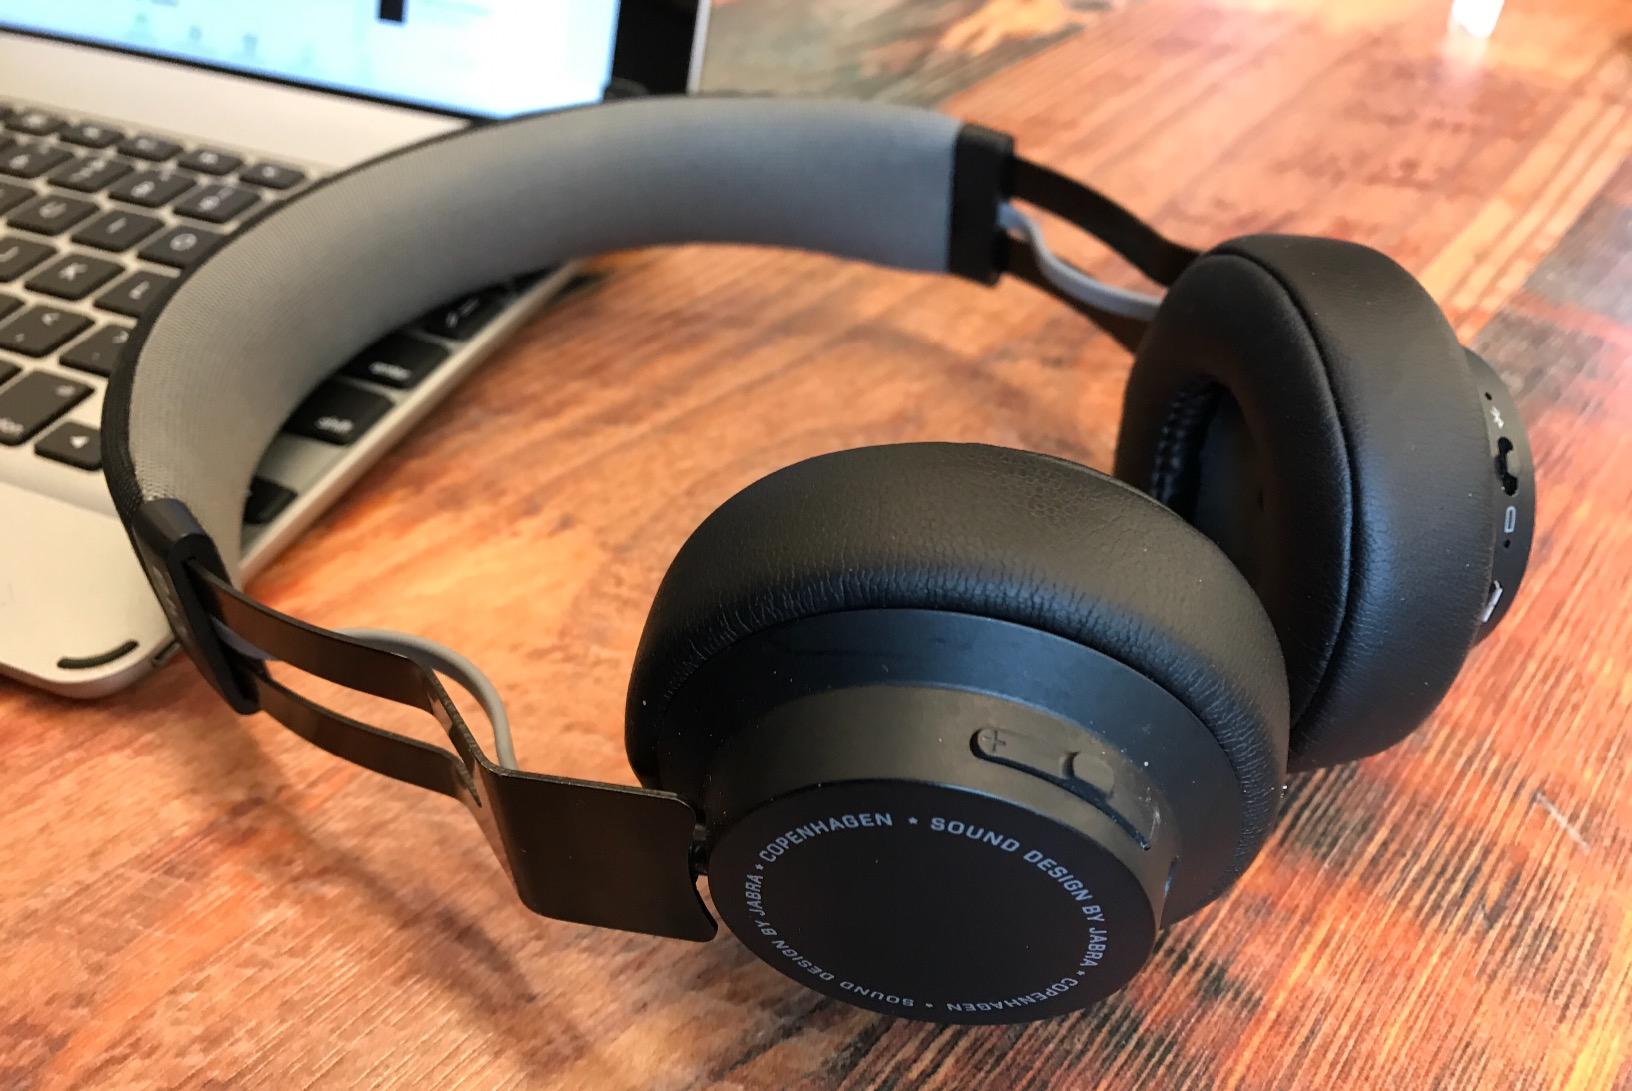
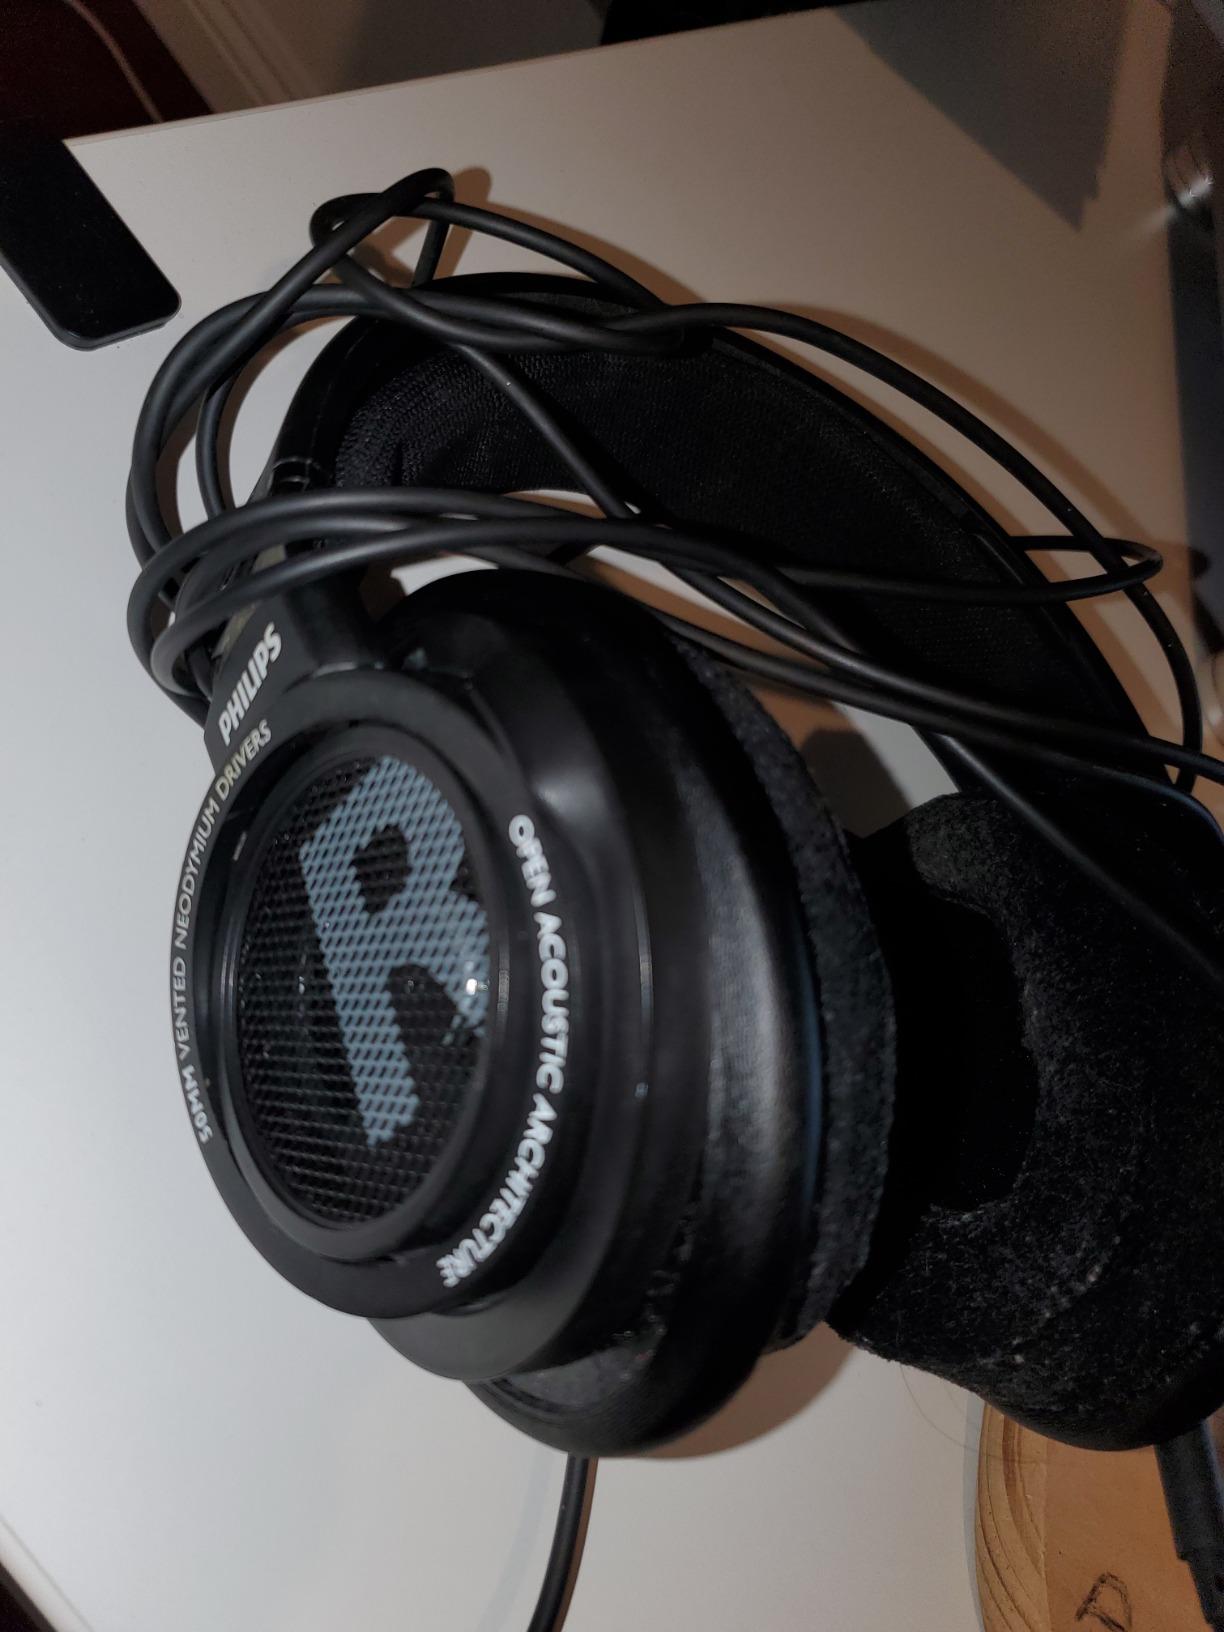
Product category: headphones
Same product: no